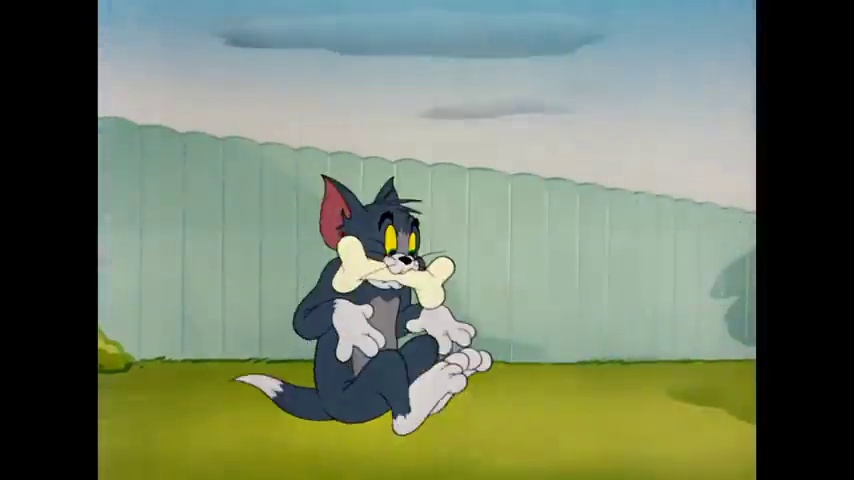
Portrait style: Cartoon Portrait